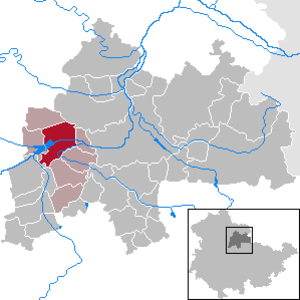
Straußfurt est une commune allemande de Thuringe, située dans l'arrondissement de Sömmerda. Elle est le siège de la communauté d'administration de Straußfurt qui regroupe les sept communes de Gangloffsömmern, Henschleben, Schwerstedt, Straußfurt, Werningshausen et Wundersleben pour une superficie de 95,40 km² et une population de 7 354 personnes en 2009.